List of compositions by Johann Sebastian Bach printed during his lifetime

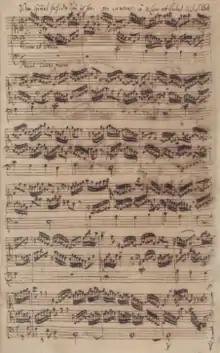
Autograph manuscript of second version of first Canonic Variation

The Prelude and Fugue were published separately as a pair by C. F. Peters in 1845 in Volume III of the Organ Works of J. S. Bach, with the fugue listed in the contents as the "St Annen-Fuge".